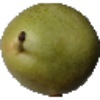
Label: Pear 1